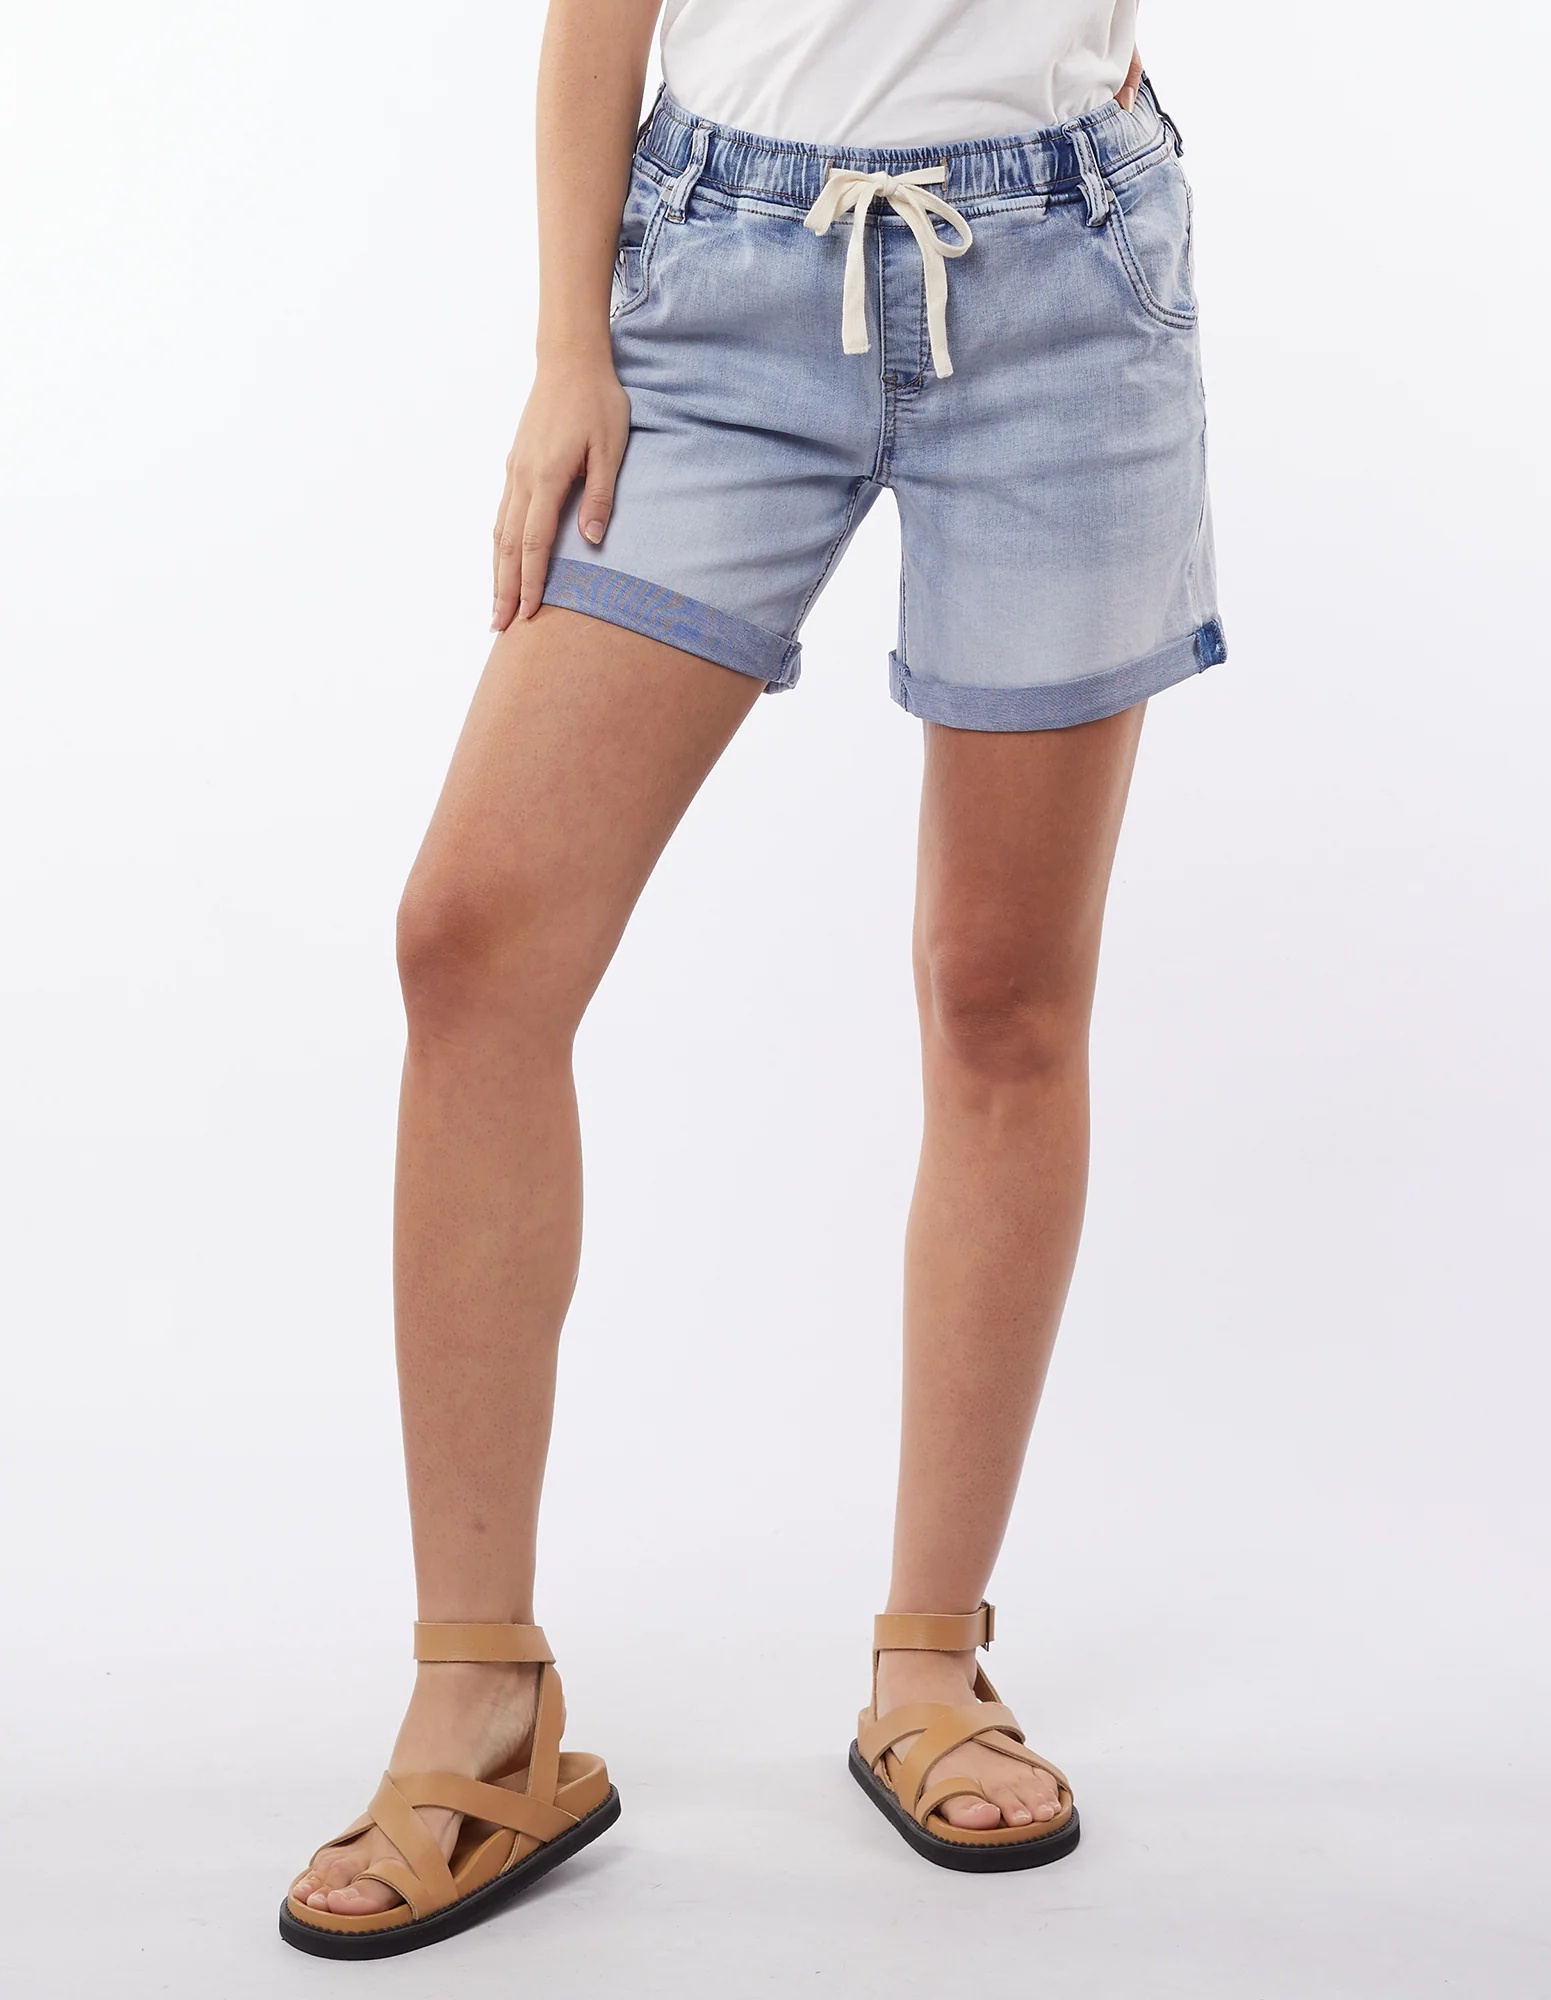
Gabriele Jogger Short- Light Blue Denim
A comfortable and classic jogger short with heavy wash, contrast draw cord, elasticated waistband, scoop side pockets & patch pockets at back Denim - 94% Cotton/4% Polyester/2% Elastane Model wears Size 10 and is 178cm tall
Brand: Foxwood
Category: Apparel & Accessories > Clothing > Shorts > Jogger Shorts